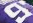
Number: 9